Anthony van Dyck

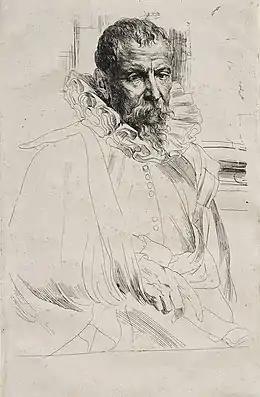
Pieter Brueghel the Younger from the "Iconography"; etching by van Dyck

King Charles I was the most passionate collector of art among the Stuart kings and saw painting as a way of promoting his elevated view of the monarchy. In 1628, he bought the fabulous collection that the Duke of Mantua was forced to sell, and he had been trying since his accession in 1625 to bring leading foreign painters to England. In 1626, he was able to persuade Orazio Gentileschi to settle in England, later to be joined by his daughter Artemisia and some of his sons. Rubens was an especial target, who eventually in 1630 came on a diplomatic mission, which included painting, and he later sent Charles more paintings from Antwerp. Rubens was very well-treated during his nine-month visit, during which he was knighted. Charles's court portraitist, Daniel Mytens, was a somewhat pedestrian Dutchman. Charles was very short, less than tall, and presented challenges to a portrait artist.